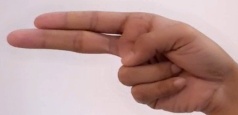
ASL sign: H